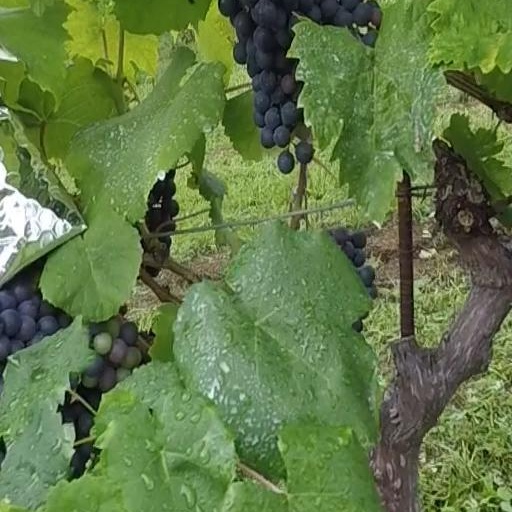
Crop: grape